The Marquise

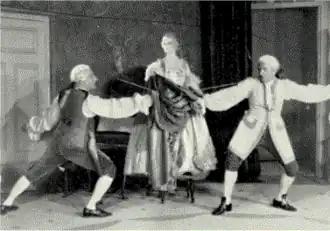
two middle-aged white men in 18th century costume fighting a duel with swords, watched by a richly-costumed woman, centre

The Marquise is a romantic comedy play by Noël Coward, written as a vehicle for Marie Tempest, who starred in the original 1927 production in London. Among later players of the central role have been Lillian Gish, Celia Johnson, Moira Lister, Diana Rigg and Kate O'Mara.